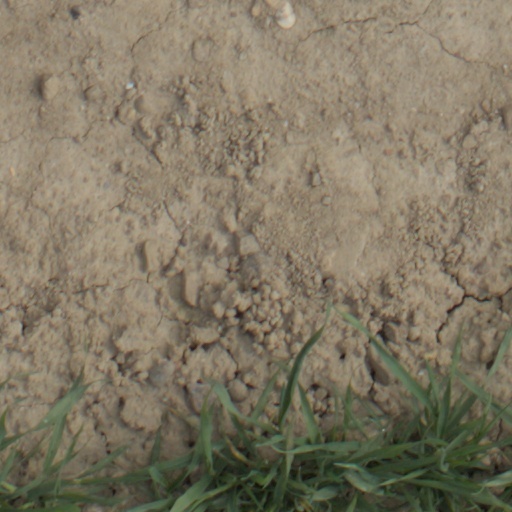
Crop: wheat